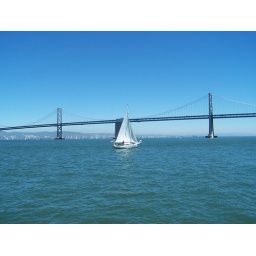
sail boat by the bay bridge